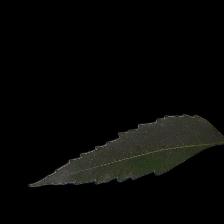
Plant: Neem